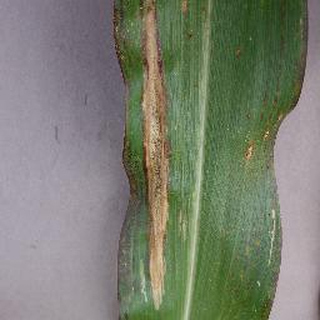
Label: corn_northern_leaf_blight